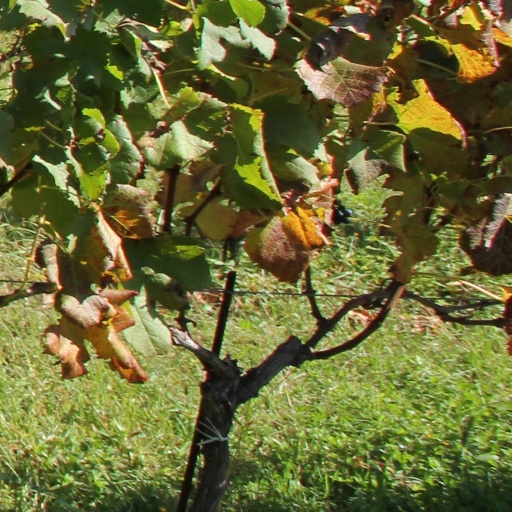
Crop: grape